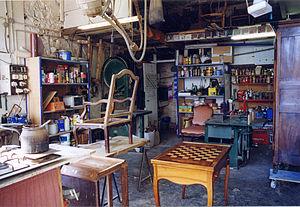
Un atelier de restauration de mobilier. Ateliers Wagner et Chavanis, Lyon, France
La restauration de mobilier est une discipline qui consiste à restaurer et réparer des meubles anciens pour leur faire retrouver leurs aspect et fonctionnalité d'origine.